The Col Ballroom

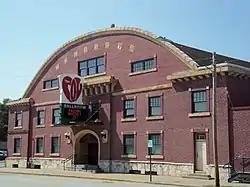
The Col Ballroom in 2012

The Col Ballroom is a historic building located in the West End of Davenport, Iowa, United States. It was listed on the National Register of Historic Places and on the Davenport Register of Historic Properties as the Saengerfest Halle.